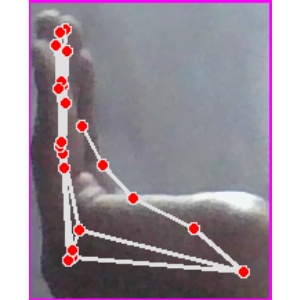
अक्षर: स